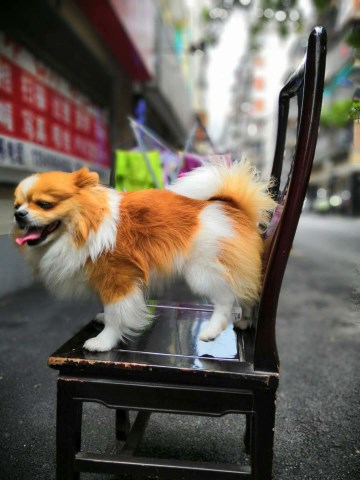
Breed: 1936-n000005-Pomeranian